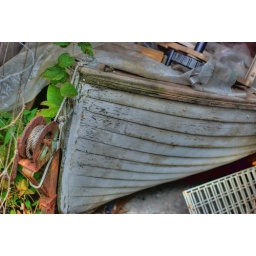
A boat sitting unused in a shed.